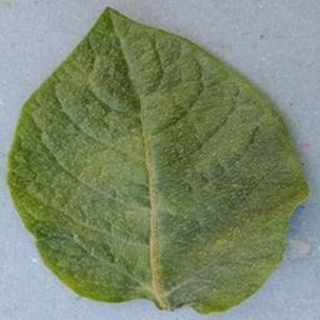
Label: healthy_potato